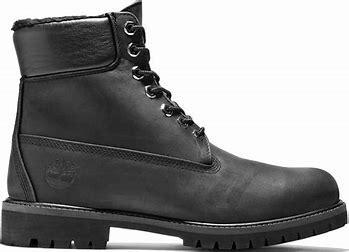
Brand: Timberland
Model: 6 Inch